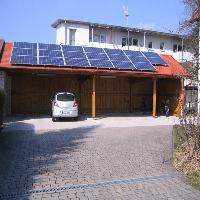
Weather: sun or clear